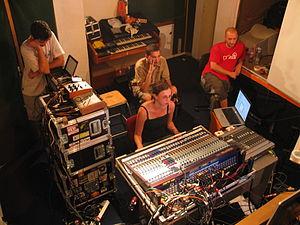
High Tone est un groupe lyonnais de dub depuis 1997. Considérés comme les pionniers du genre en France, la formation ne se réduit pas à ce seul style en mélangant de la techno, du hip-hop ou du reggae.
Ils sont de Lyon ou ont marqué la ville de leur influence :